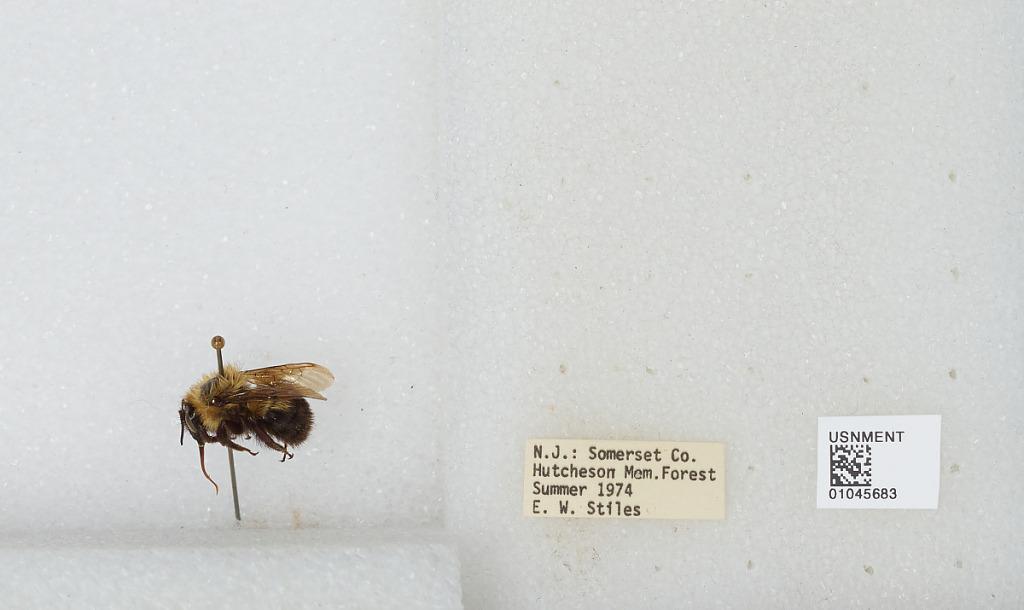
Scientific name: Bombus sp.
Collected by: E. Stiles
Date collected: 1974--
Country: United States
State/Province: New Jersey
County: Somerset
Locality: William L. Hutcheson Memorial Forest
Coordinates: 40.5004, -74.5673